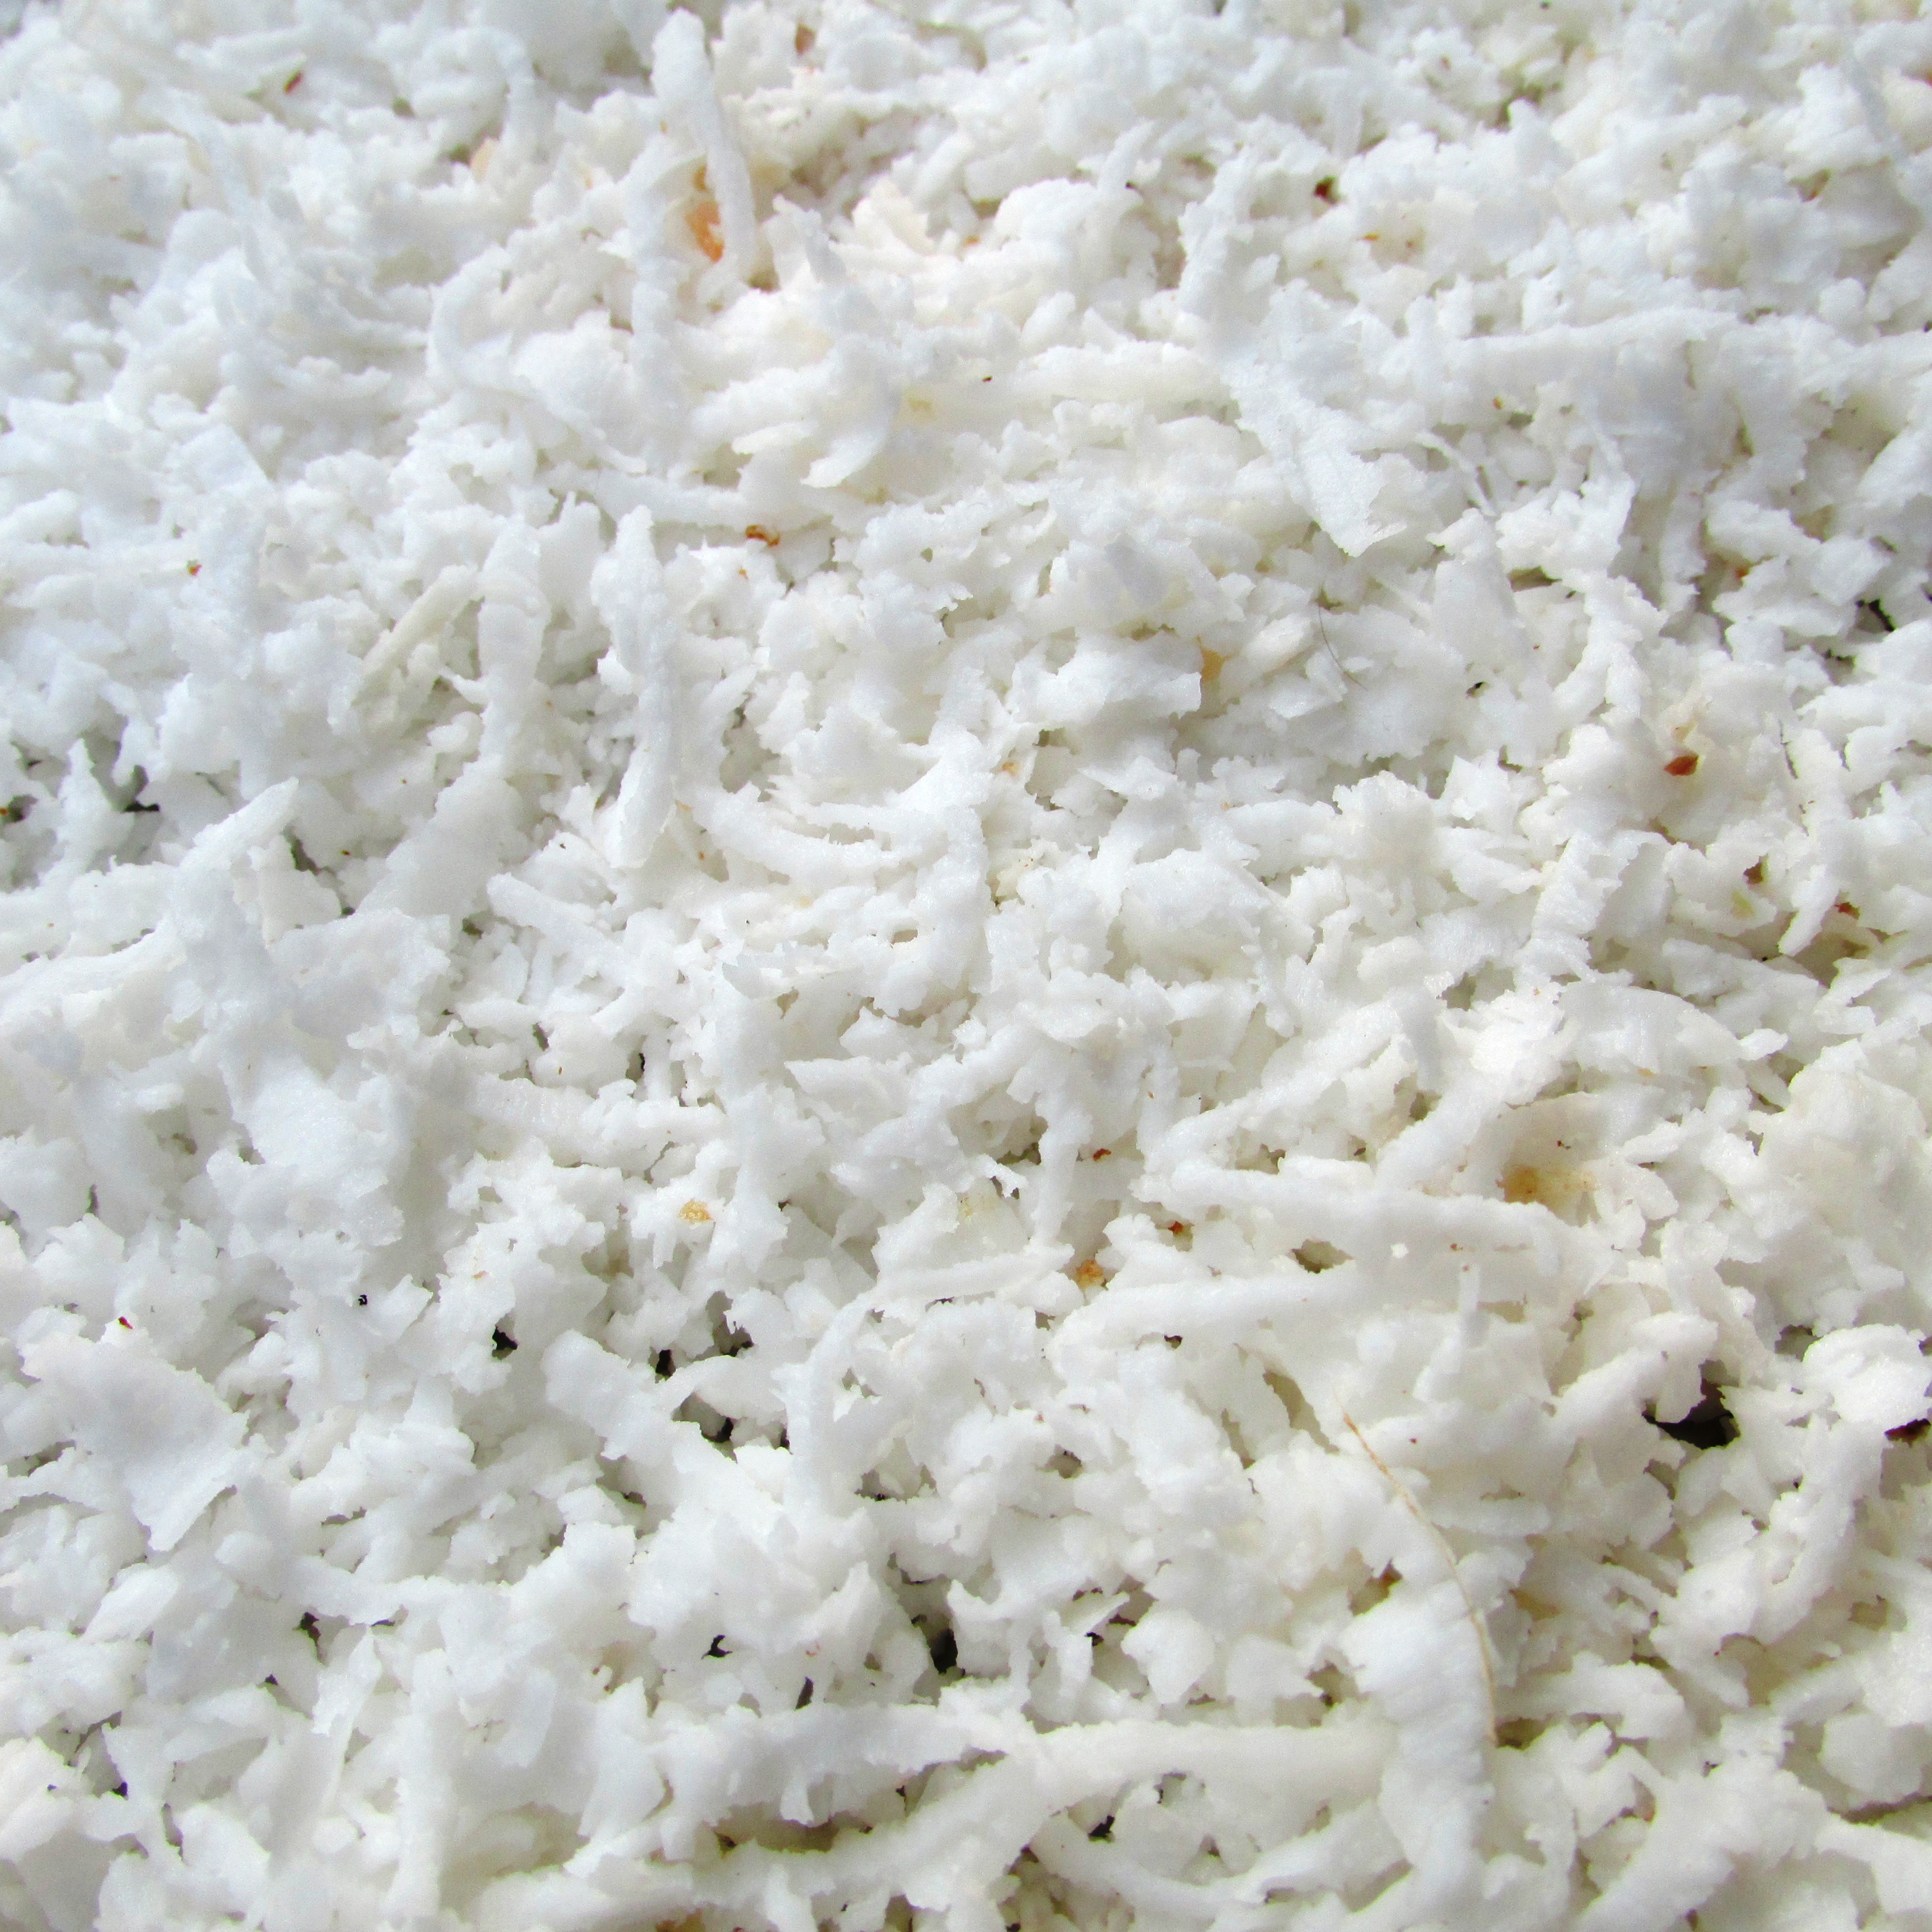
white, dish, food, dharwad, rice, material, coconut, textile, coco, india, sliced, flooring, white rice, raspers, graters